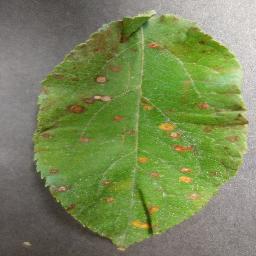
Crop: apple
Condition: cedar_rust